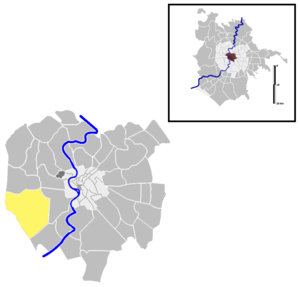
Gianicolense est une suburbi située à l'ouest de Rome en Italie prenant son nom du quartier Gianicolense. Elle est désignée dans la nomenclature administrative par S.VIII et fait partie des Municipio XI et Municipio XII. Sa population est de 50 639 habitants répartis sur une superficie de 17,47 km².